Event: Nepal Earthquake
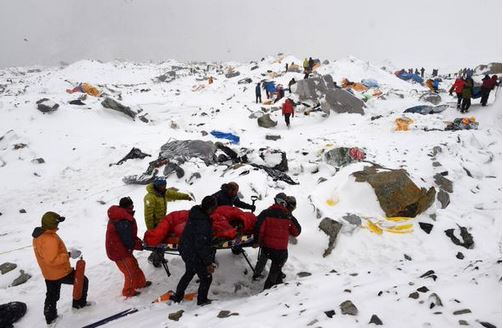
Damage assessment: damage